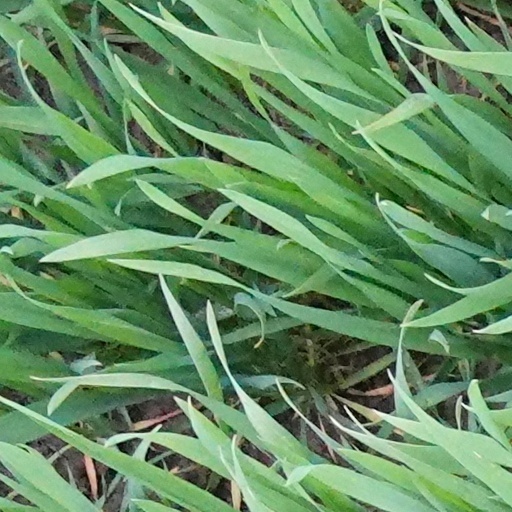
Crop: wheat